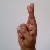
The image shows a hand gesture representing the letter 'R' in Indian Sign Language.